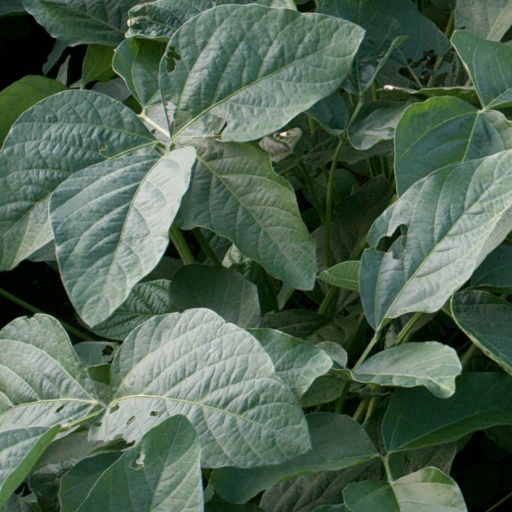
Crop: soybean